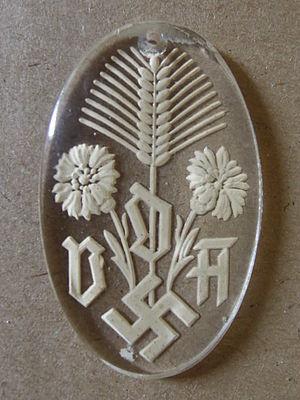
La Volksbund für das Deutschtum im Ausland, est une organisation pangermaniste fondée le 15 août 1881 comme institution culturelle.